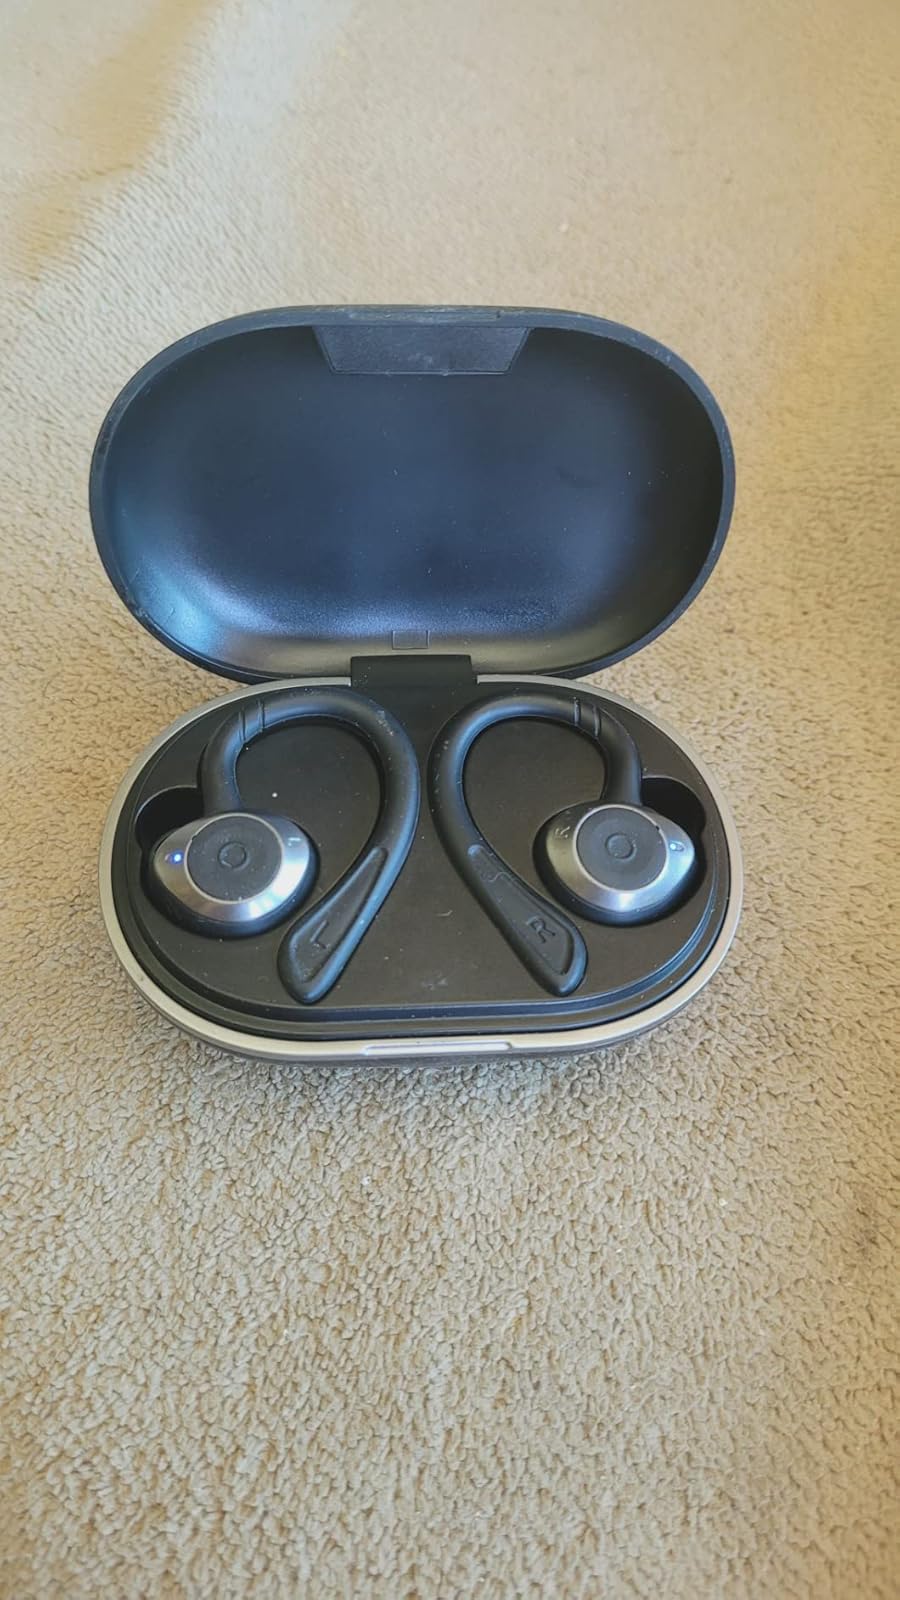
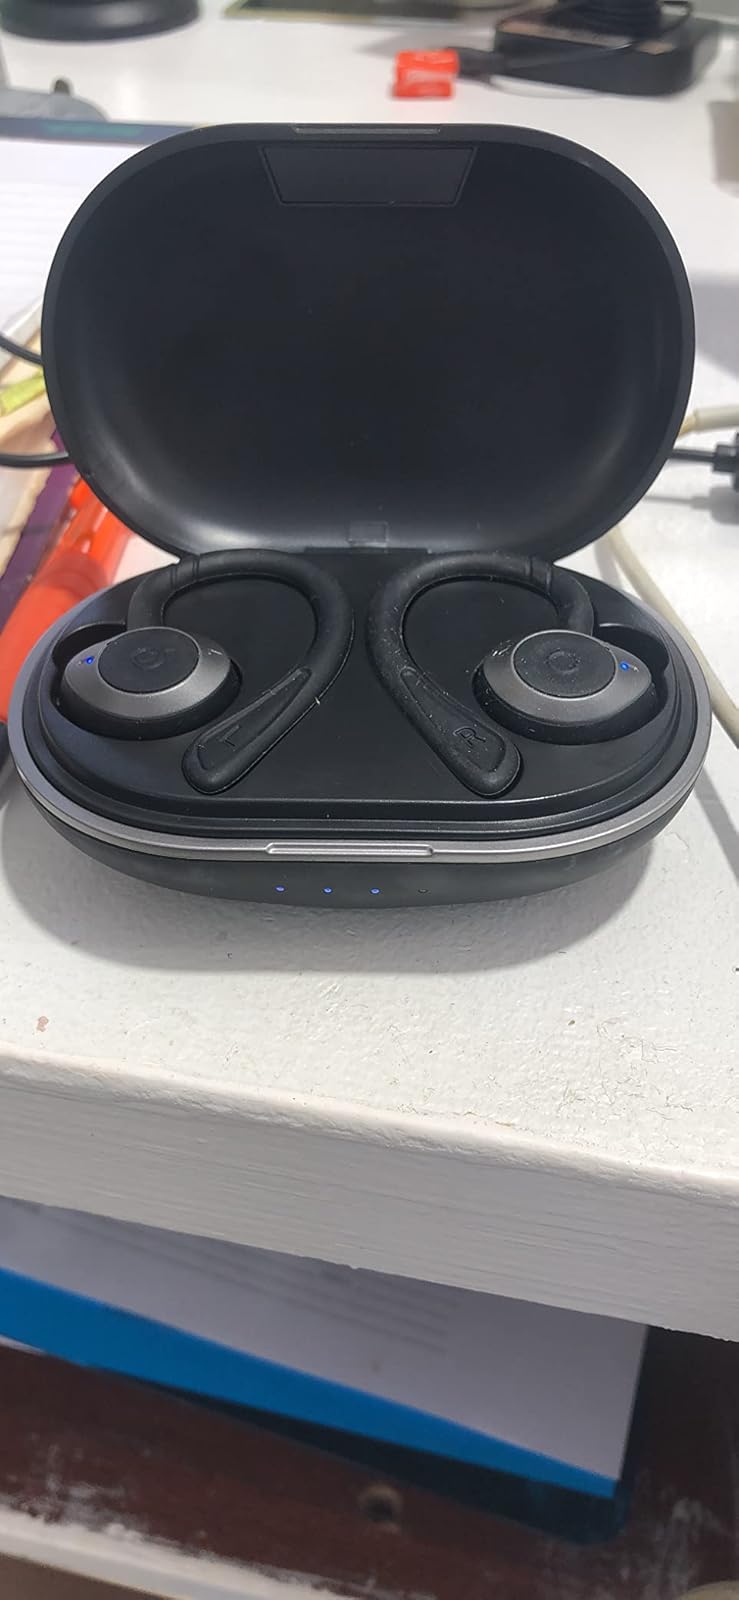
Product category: earbuds
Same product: yes